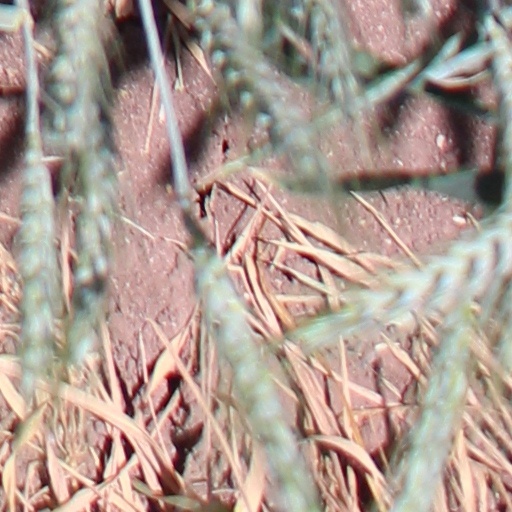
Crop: wheat